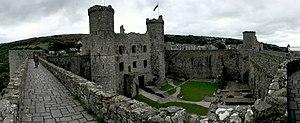
Le château de Harlech est un château situé à Harlech, au pays de Galles. Construit sur un éperon rocheux surplombant la mer d'Irlande, c'est l'une des forteresses édifiées par le roi anglais Édouard Iᵉʳ après sa conquête du pays de Galles, à la fin du XIIIᵉ siècle. Sa construction, supervisée par l'architecte savoyard Jacques de Saint-Georges, dure de 1282 à 1289. Au cours des siècles qui suivent, le château de Harlech joue un rôle important durant le soulèvement d'Owain Glyndŵr, la guerre des Deux-Roses et la Première guerre civile anglaise.